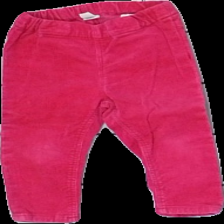
View: front
Type: Trousers
Category: Children
Brand: H&M
Colors: Pink
Material: 100%cotton
Cut: Regular
Size: 80
Season: Spring
Smell: Minor
Price range: 50-100
Recommended usage: Reuse